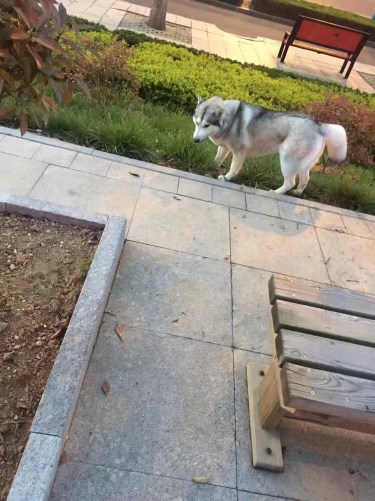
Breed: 1160-n000003-Siberian_husky